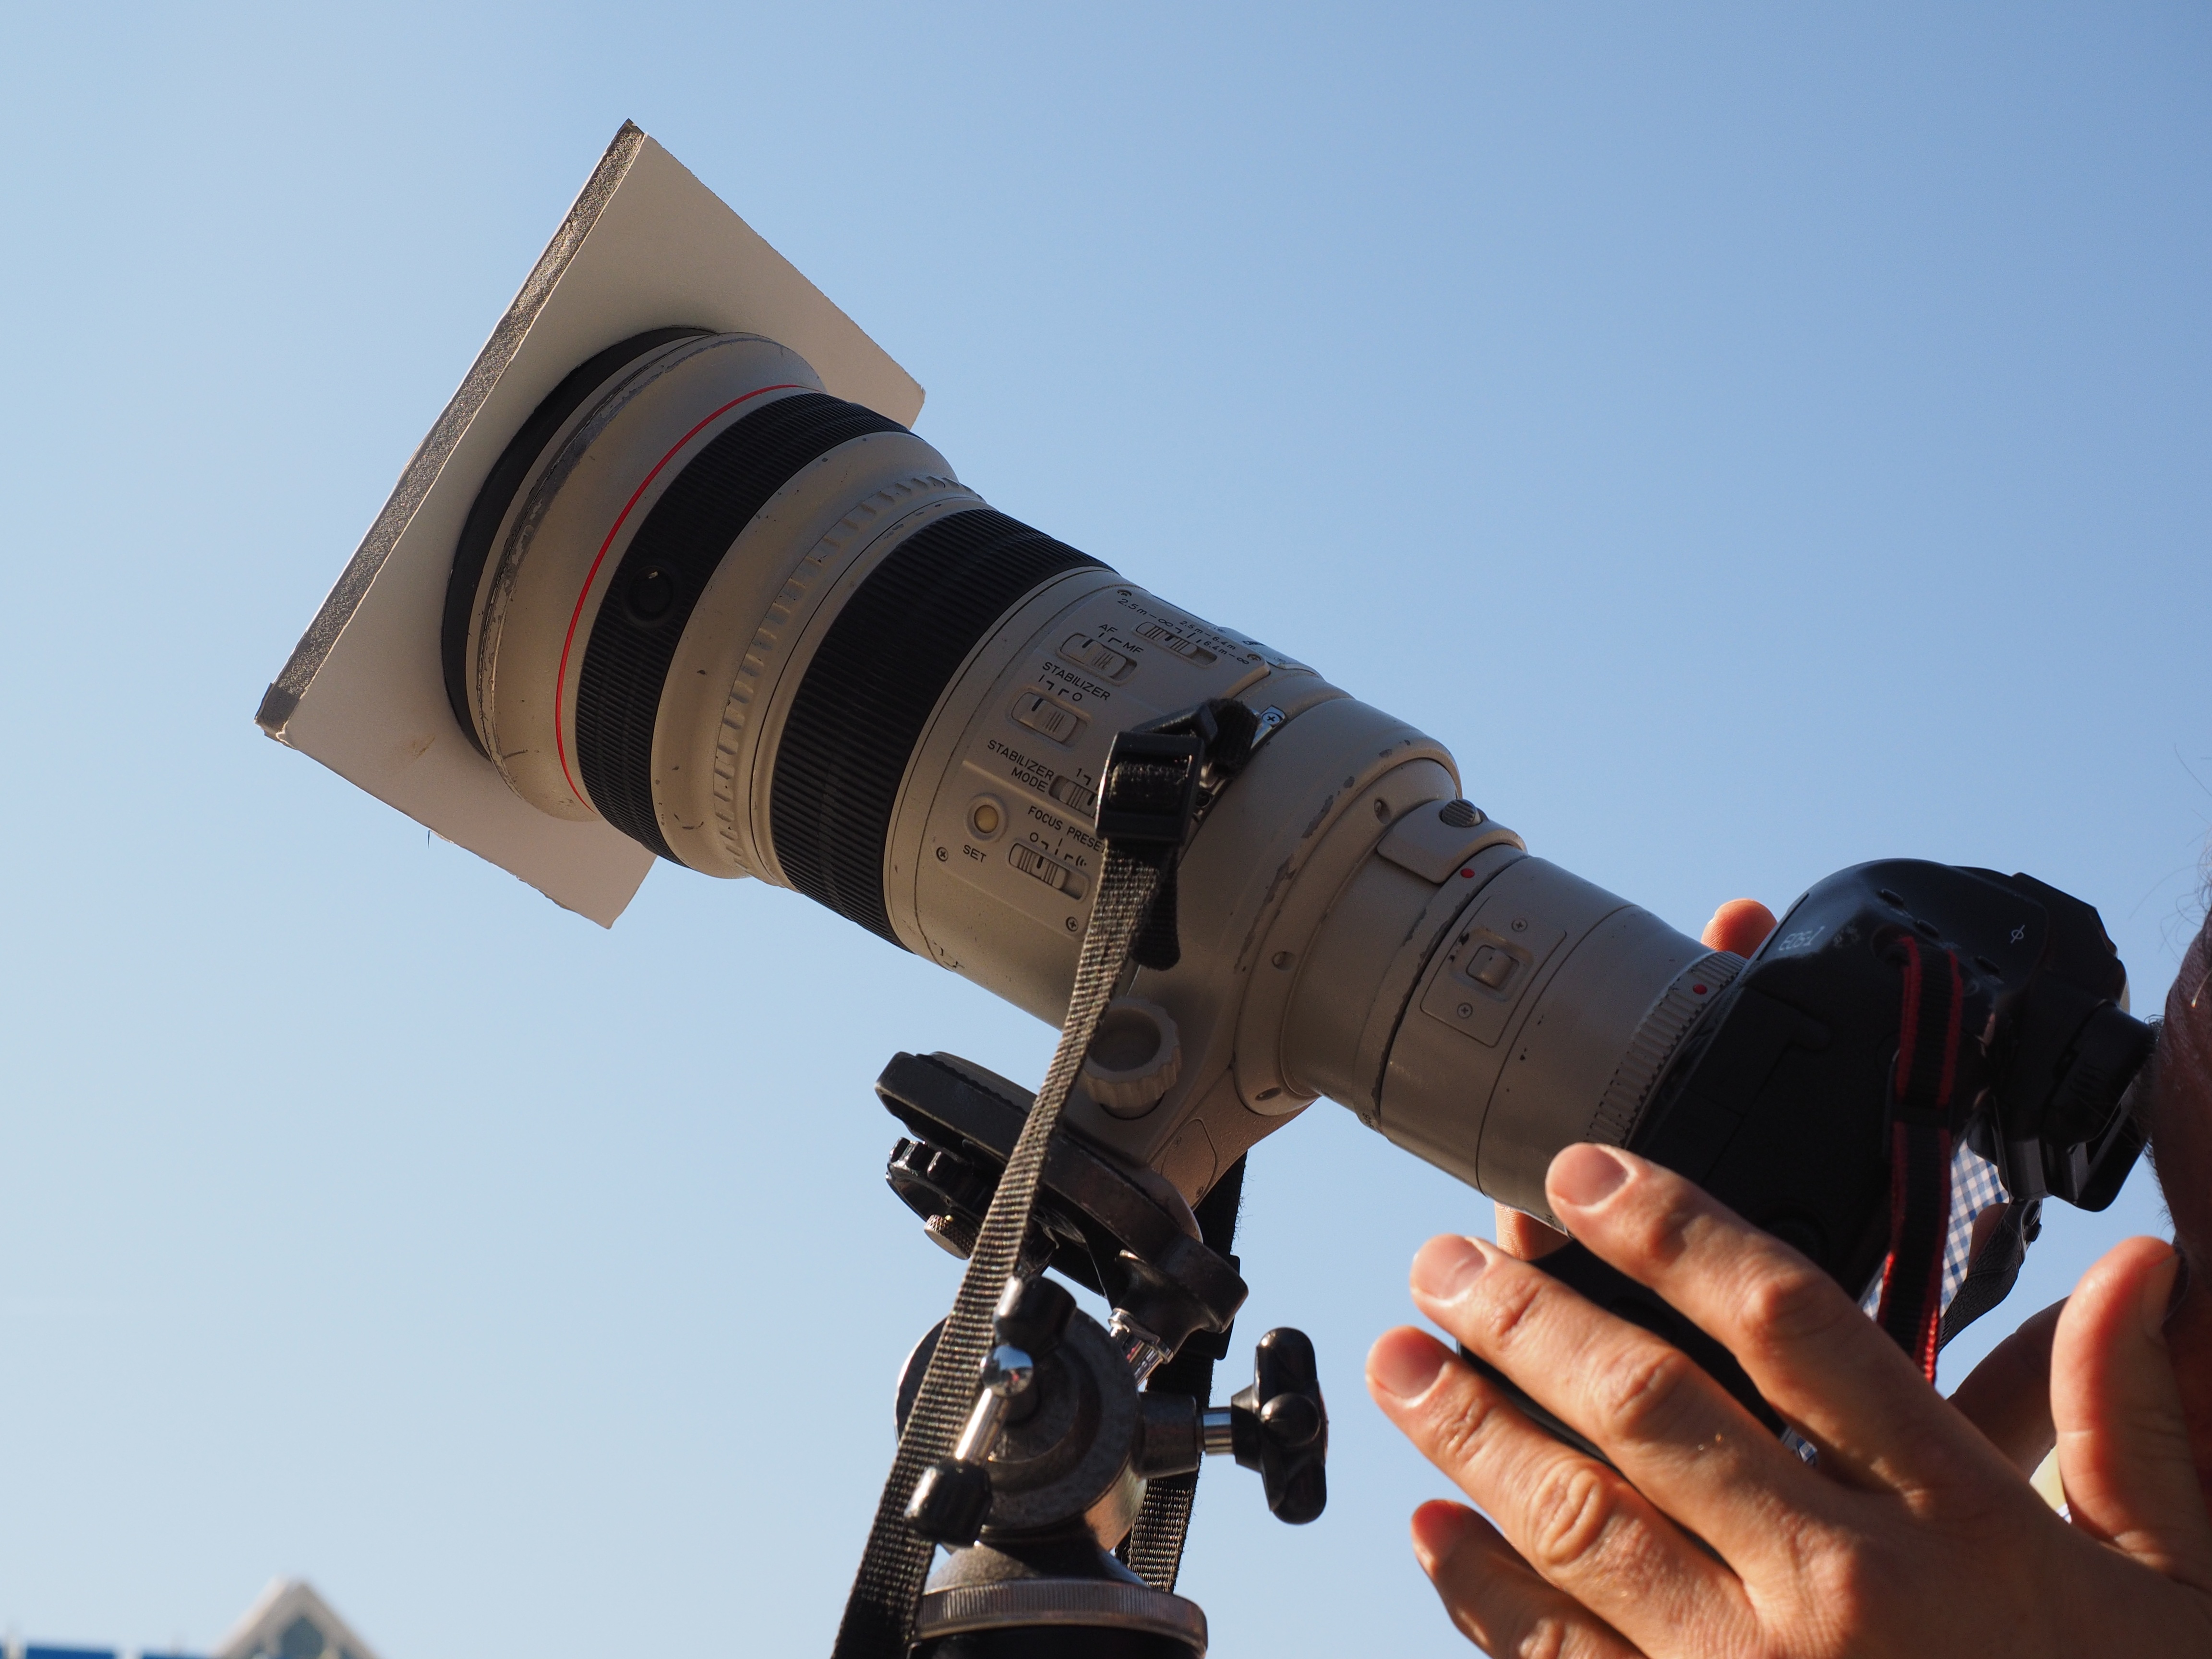
technology, camera, lens, equipment, professional, recording, tripod, facilities, sun protection, solar eclipse, telephoto lens, atmosphere of earth, optical instrument